Louis Massue

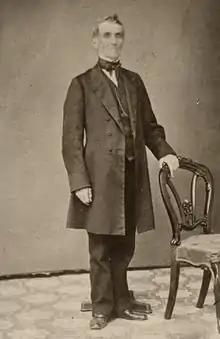
Louis Massue

Louis Massue (April 4, 1786 – July 4, 1869) was a businessman and political figure in Canada East.